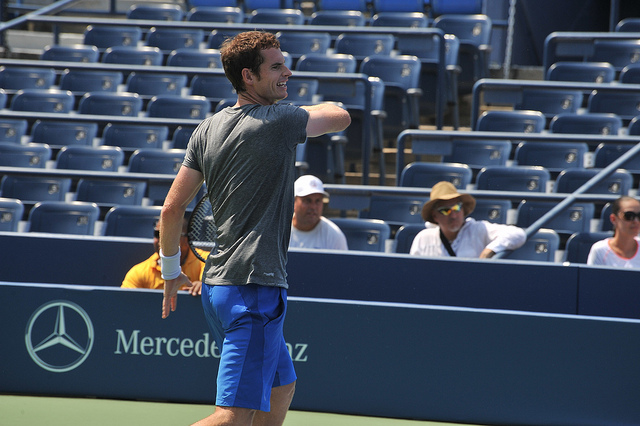
user: Given an image and a question. Answer the question in a short answer. Question: What was the name of the inventor that created the car company shown in this photo? Short Answer:
assistant: karl benz